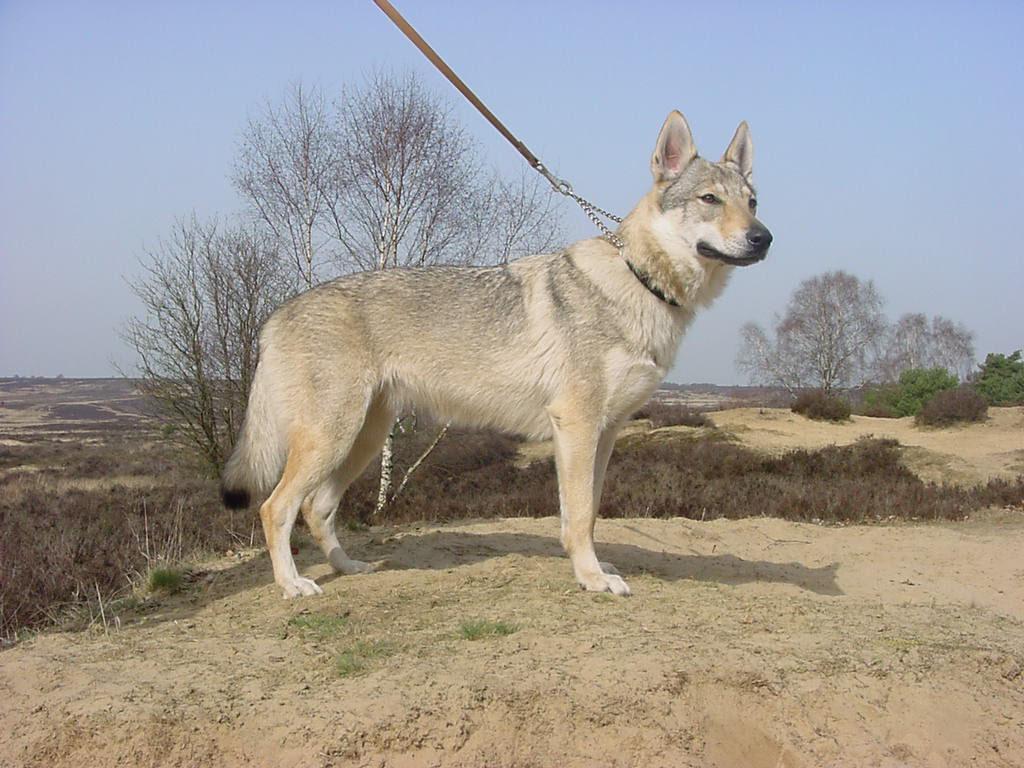
Eskimo_dog